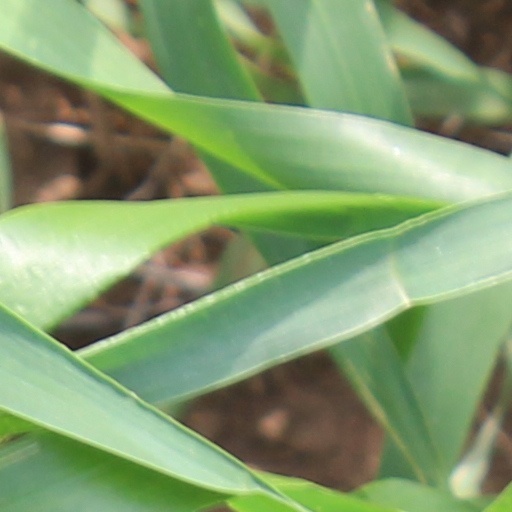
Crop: wheat